Charles Konan Banny Stadium

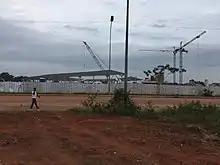
Stadium of Yamoussoukro in Construction, August 11, 2020

SCAU, in partnership with Sogea Satom, Alcor, Baudin Chateauneuf, and Egis, was delighted to take on the design and construction for the Charles Konan Banny Stadium. Situated on the eastern flank of the city, SCAU adopted a unique approach in crafting a stadium that seamlessly marries monumentality and minimalism. This duality serves a dual purpose: first, to project a powerful image of Ivory Coast that transcends borders, and second, to ensure the construction of a cost-effective, enduring facility. The Ivory Coast has grappled with the issue of inadequate stadium maintenance, making longevity and budget-friendliness paramount concerns.